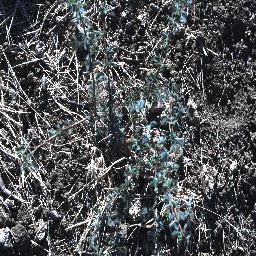
Label: prickly_acacia